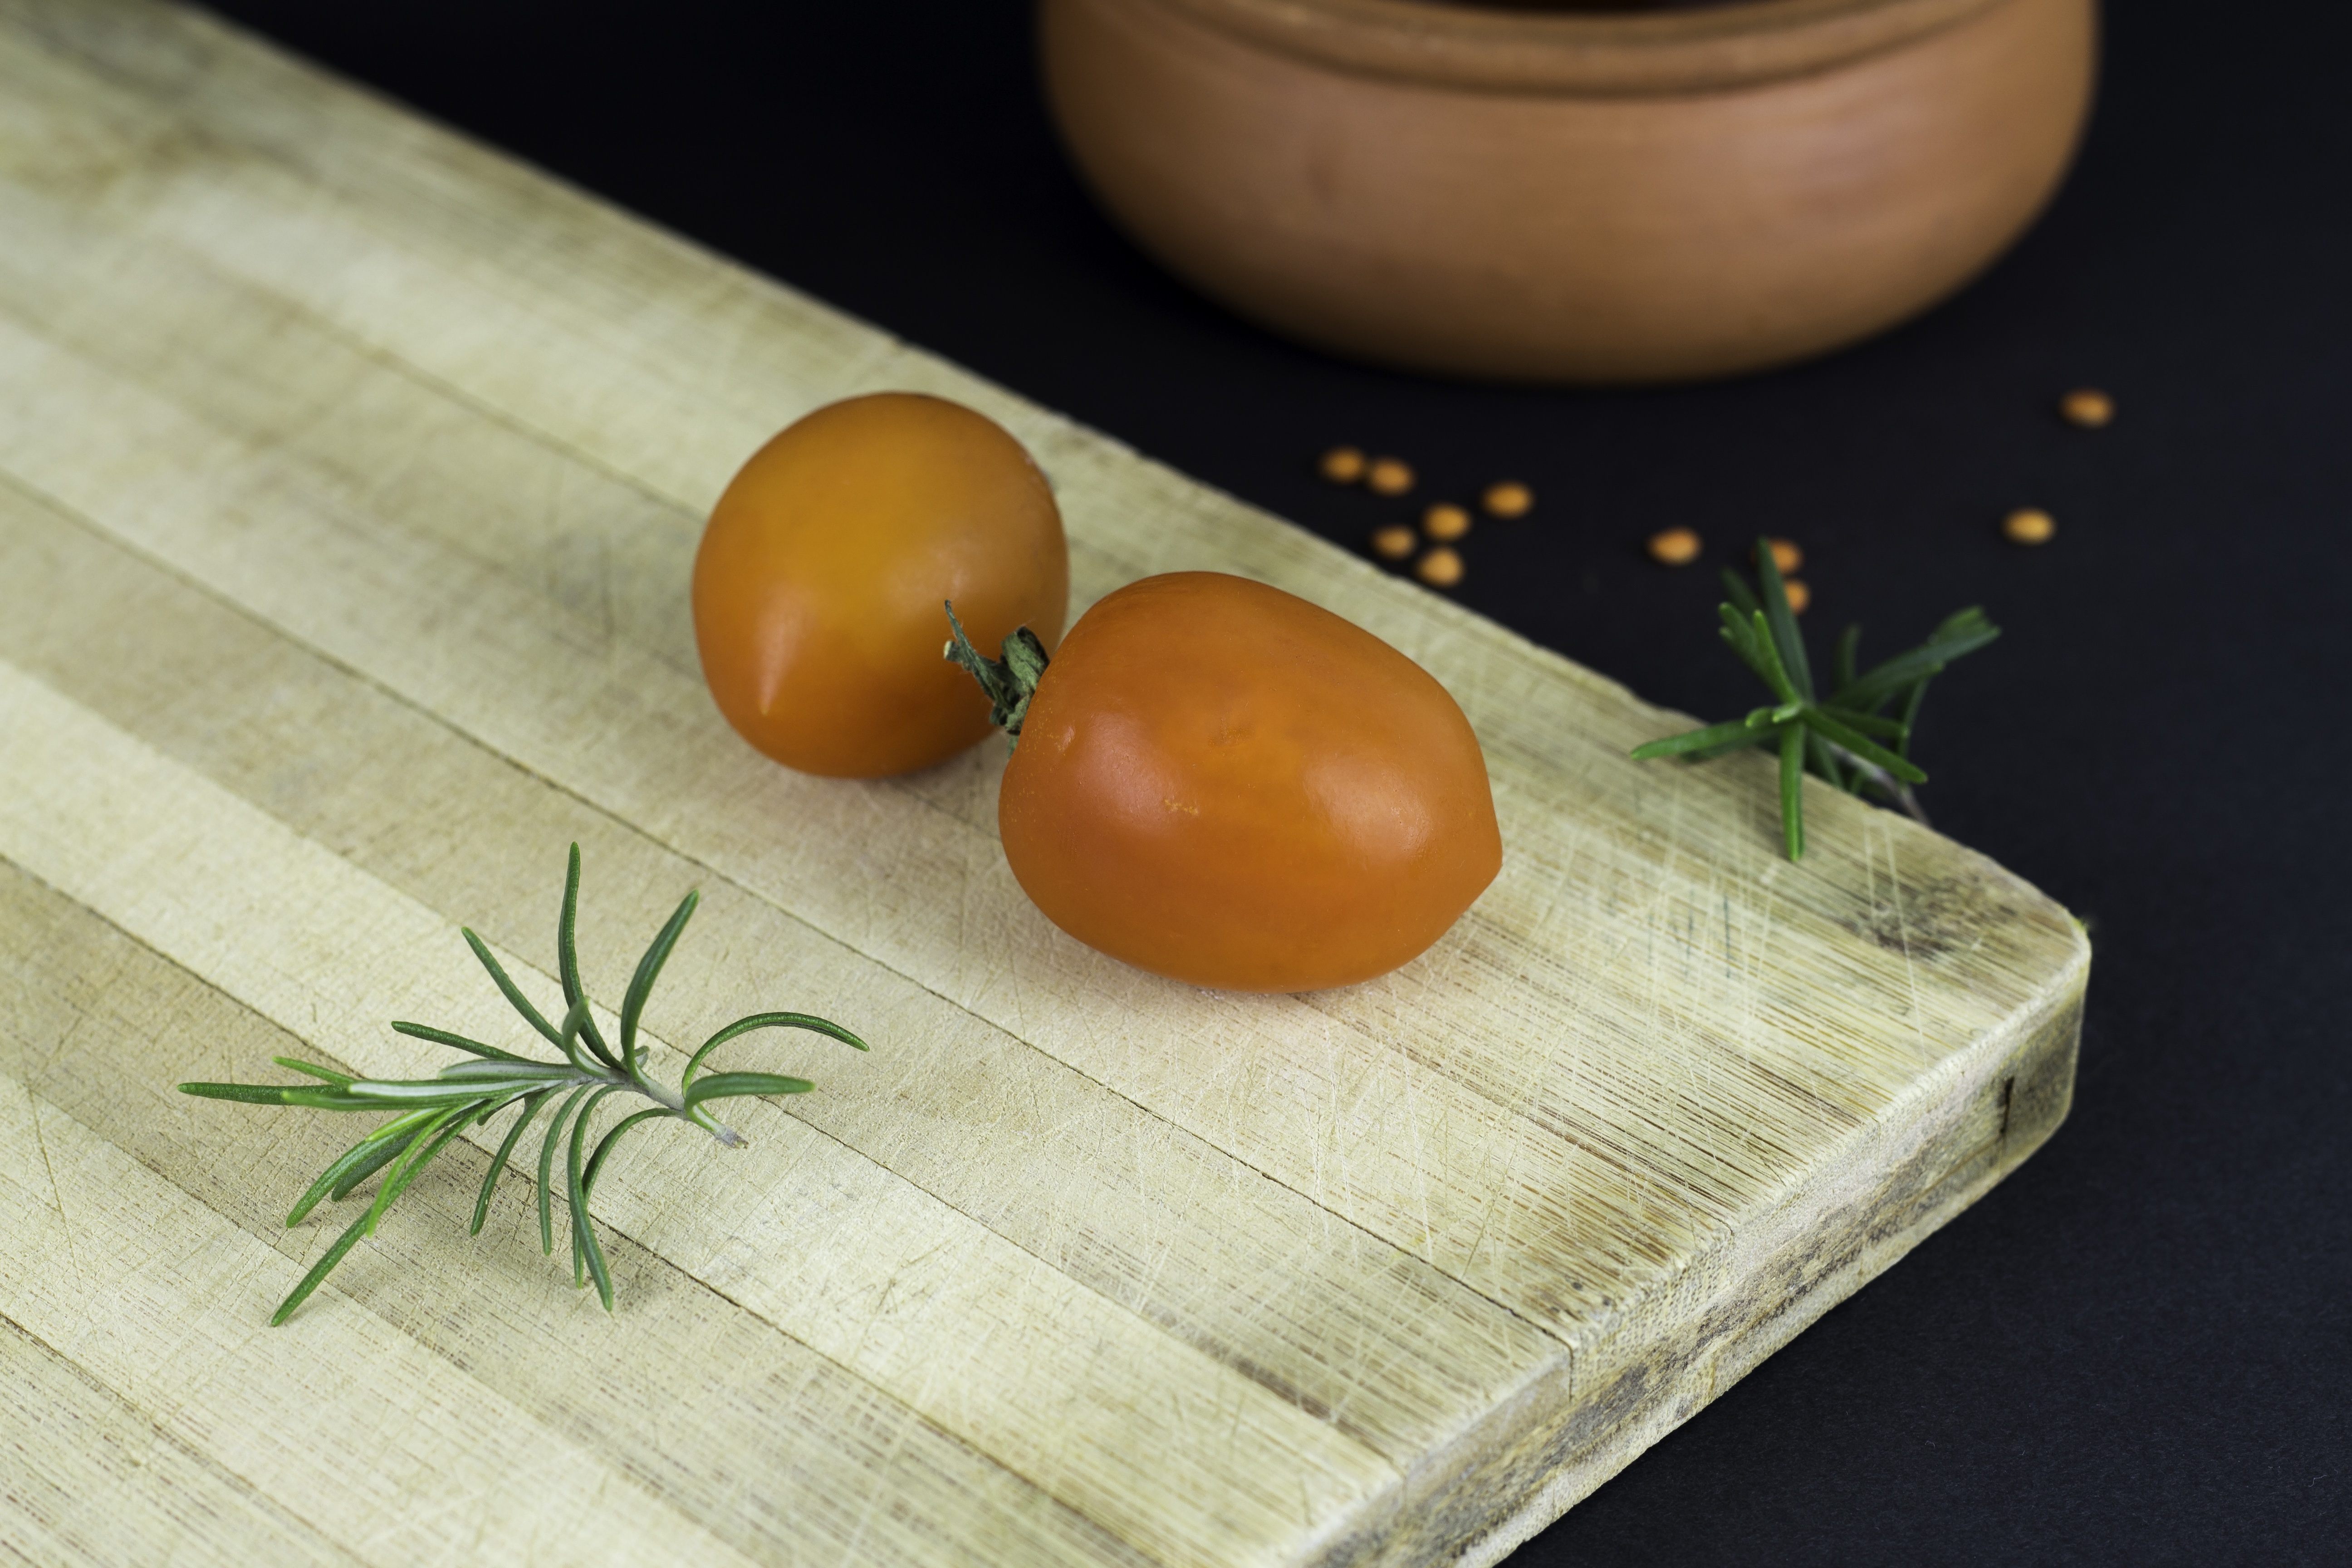
cafe, plant, wood, fruit, morning, pot, bowl, food, green, produce, vegetable, plate, black, breakfast, snack, health, tomato, product, picnic, sunday, nutrition, decorative, detox, healthy food, healthy eating, rosemary, earthen pot, flowering plant, healthy lifestyle, product photo, food photo, land plant, potato and tomato genus